Francis Williams (polymath)

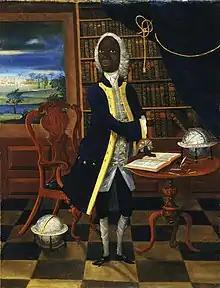
Portrait of Francis Williams by William Williams

Francis Williams was a Jamaican polymath, scholar, astronomer and poet who was one of the most notable free black people in Jamaica. Born in Kingston, Jamaica, into a slaveholding family, Williams subsequently travelled to England where he officially became a British subject. After returning to Jamaica, he established a free school for free people of colour in Jamaica. His portrait is considered to be the earliest known example in the canon of western art to have been commissioned by a known Black person to record their own intellectual achievements.